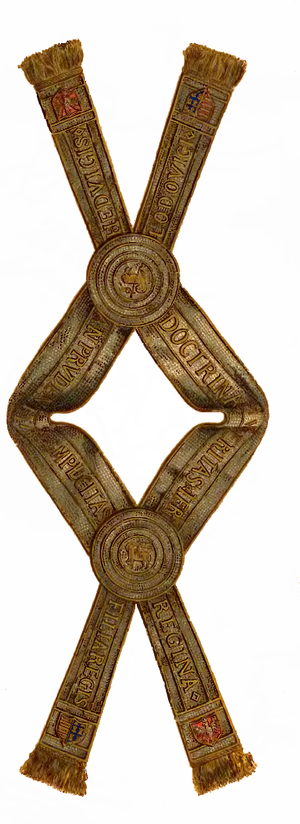
Le diocèse de Nancy et de Toul est un des quatre diocèses de la Lorraine rattaché à l'Église catholique. Il succède depuis le Concordat de 1801 à l'éphémère diocèse de Nancy, créé en 1777, et à l'ancien diocèse de Toul fondé au Actuellement, l'évêché de Nancy et de Toul est suffragant de la province ecclésiastique de Besançon.